Answer in natural language. Is wooden dining table (marked A) behind jules office chair (marked B)? Choose between the following options: yes or no
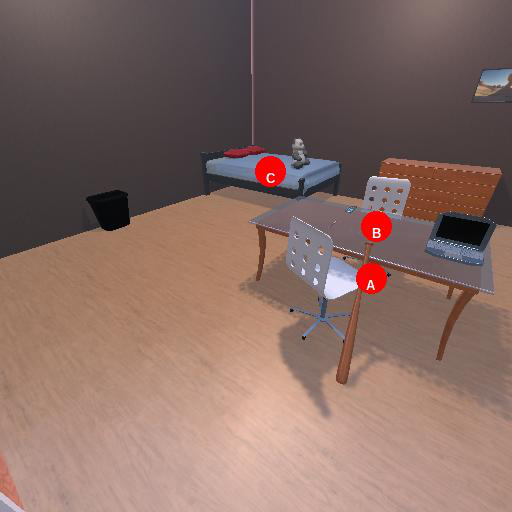
<answer>no</answer>